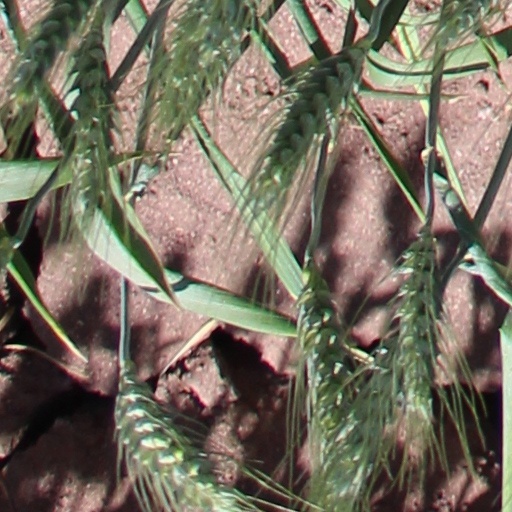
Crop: wheat